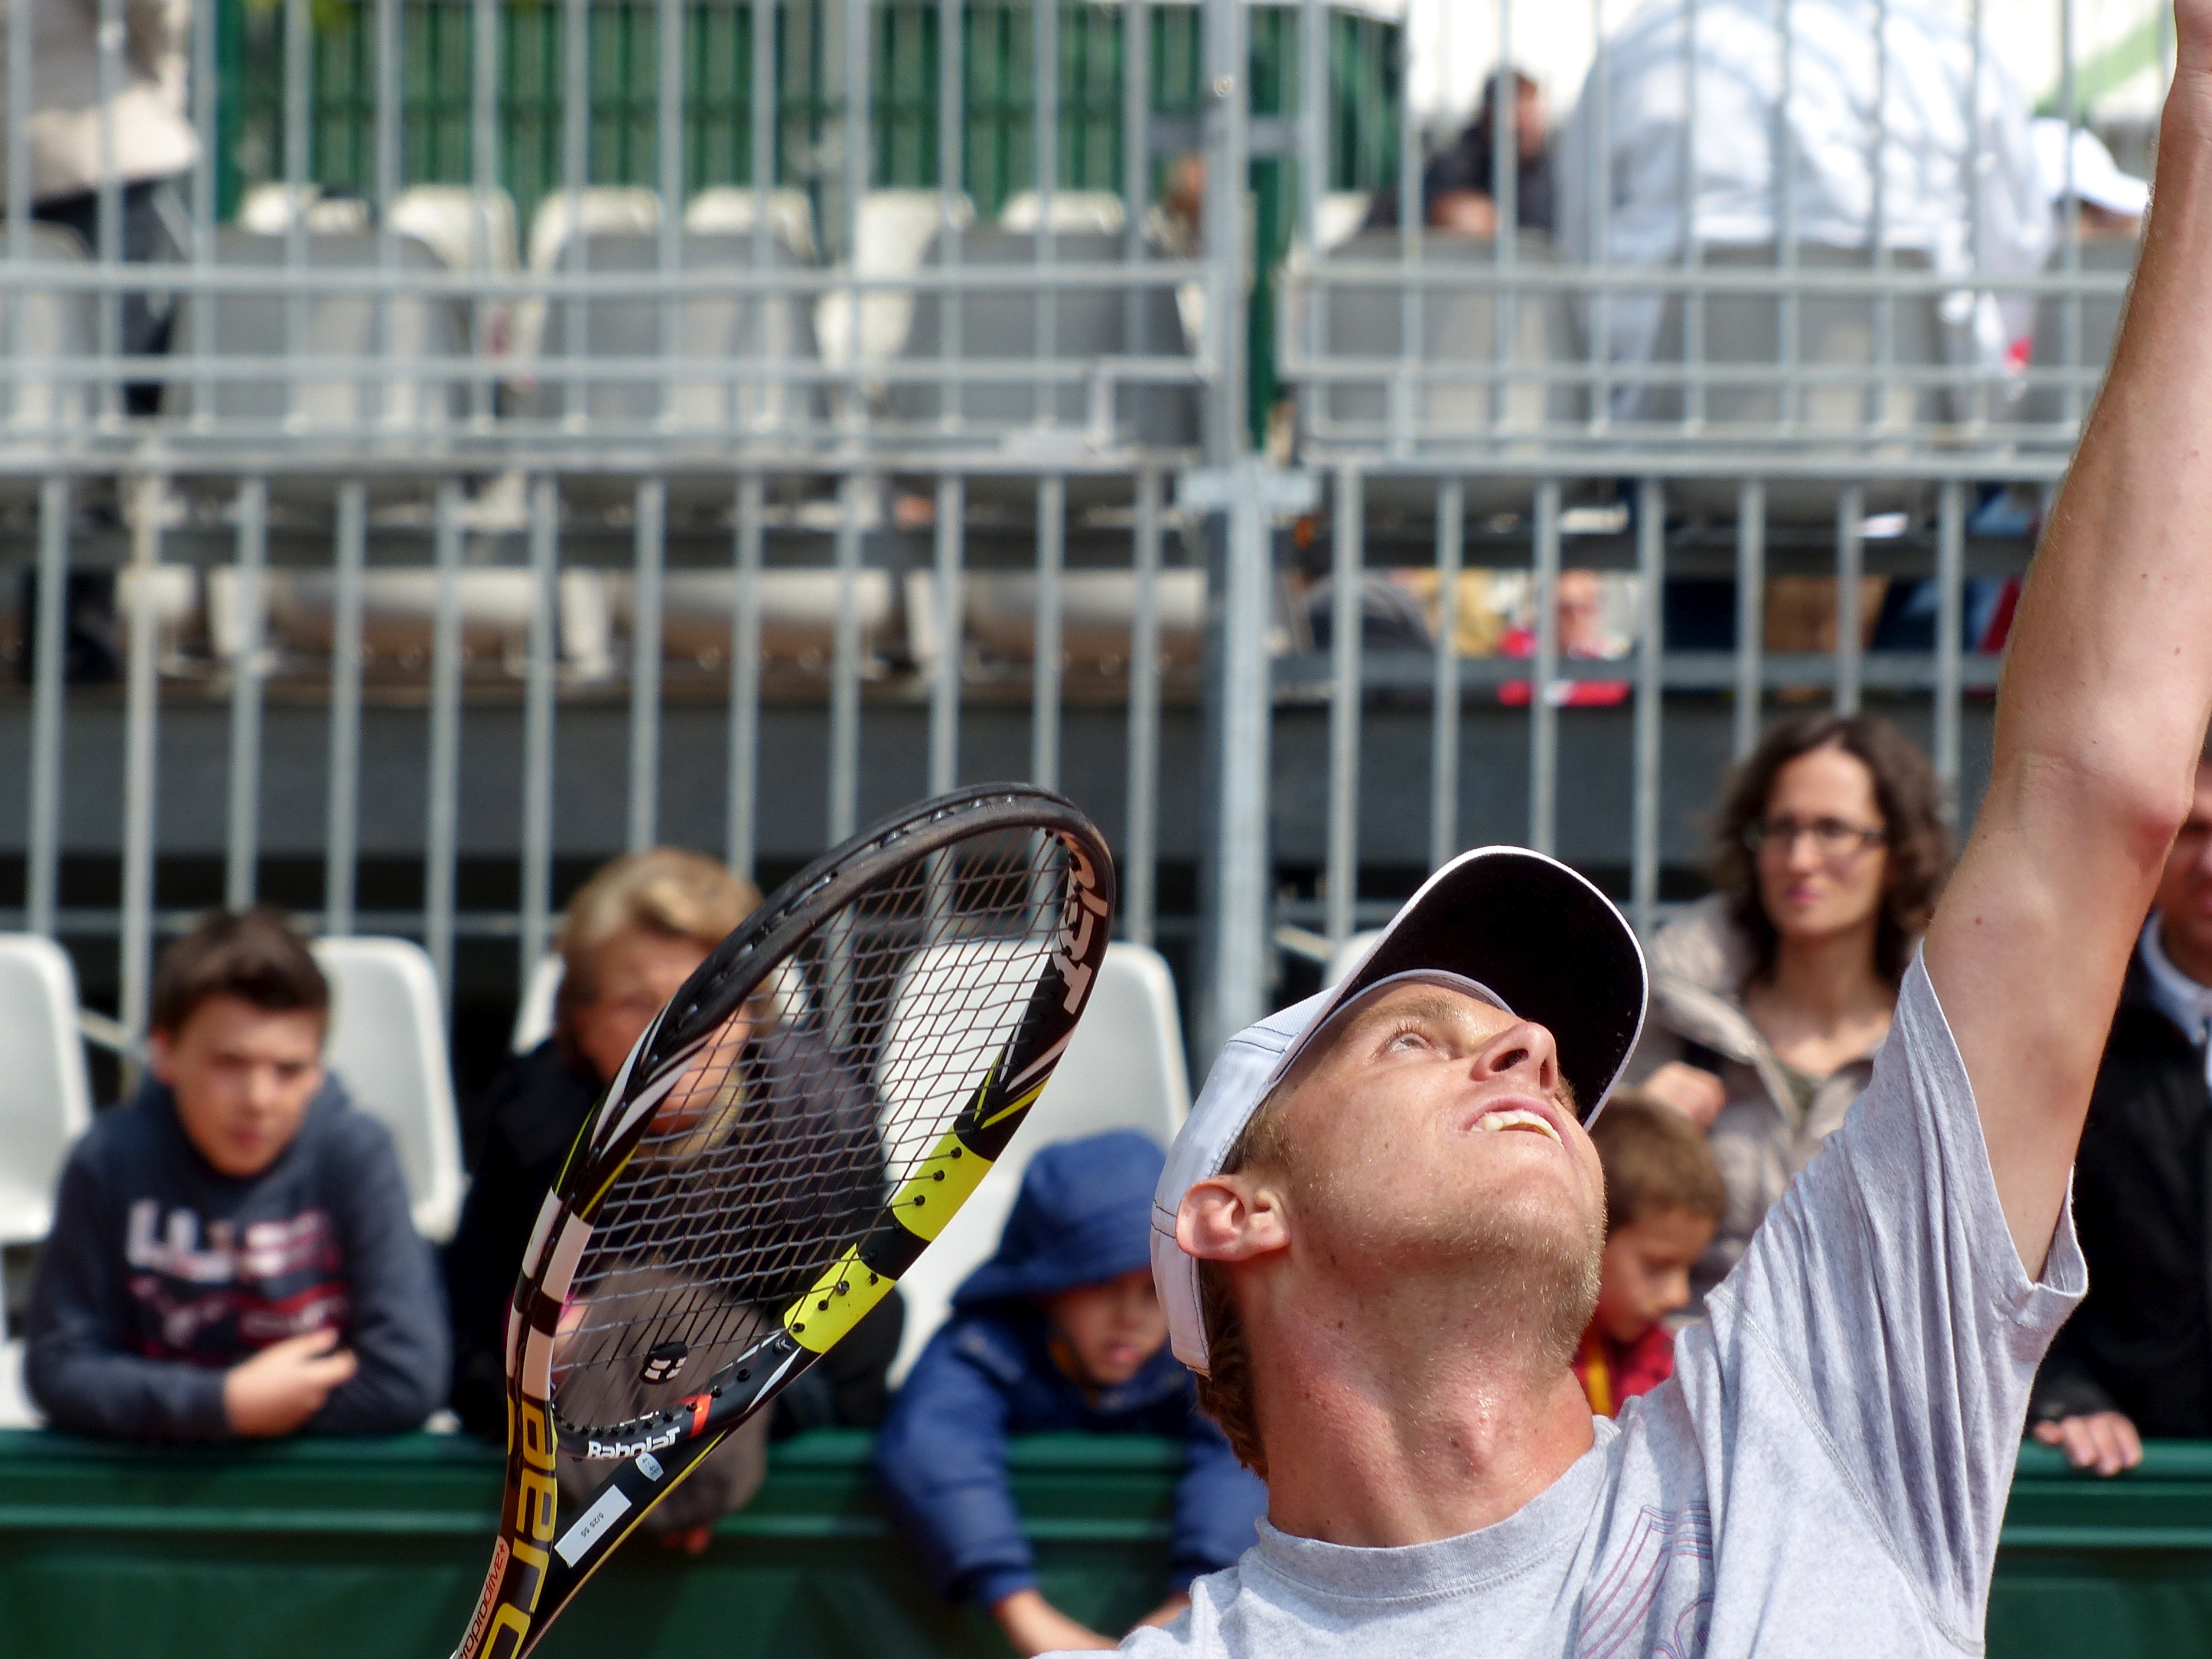
france, 2013, tennis, rolandgarros, sports, tournament, frenchopen, querry, competition event, racquet sport